Semelparity and iteroparity

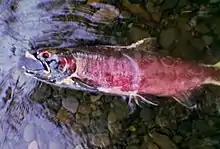
Dead salmon after spawning

Traditionally, semelparity was usually defined within the time-frame of a year. Critics of this criterion note that this scale is inappropriate in discussing patterns of insect reproduction because many insects breed more than once within one annual period, but generation times of less than one year. Under the traditional definition, insects are considered semelparous as a consequence of time scale rather than the distribution of reproductive effort over their adult life span.